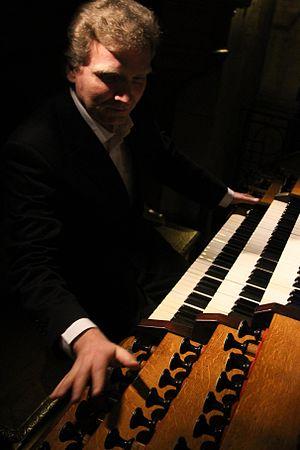
Éric Lebrun est un organiste et compositeur français né à Talence en Gironde, le 19 novembre 1967.